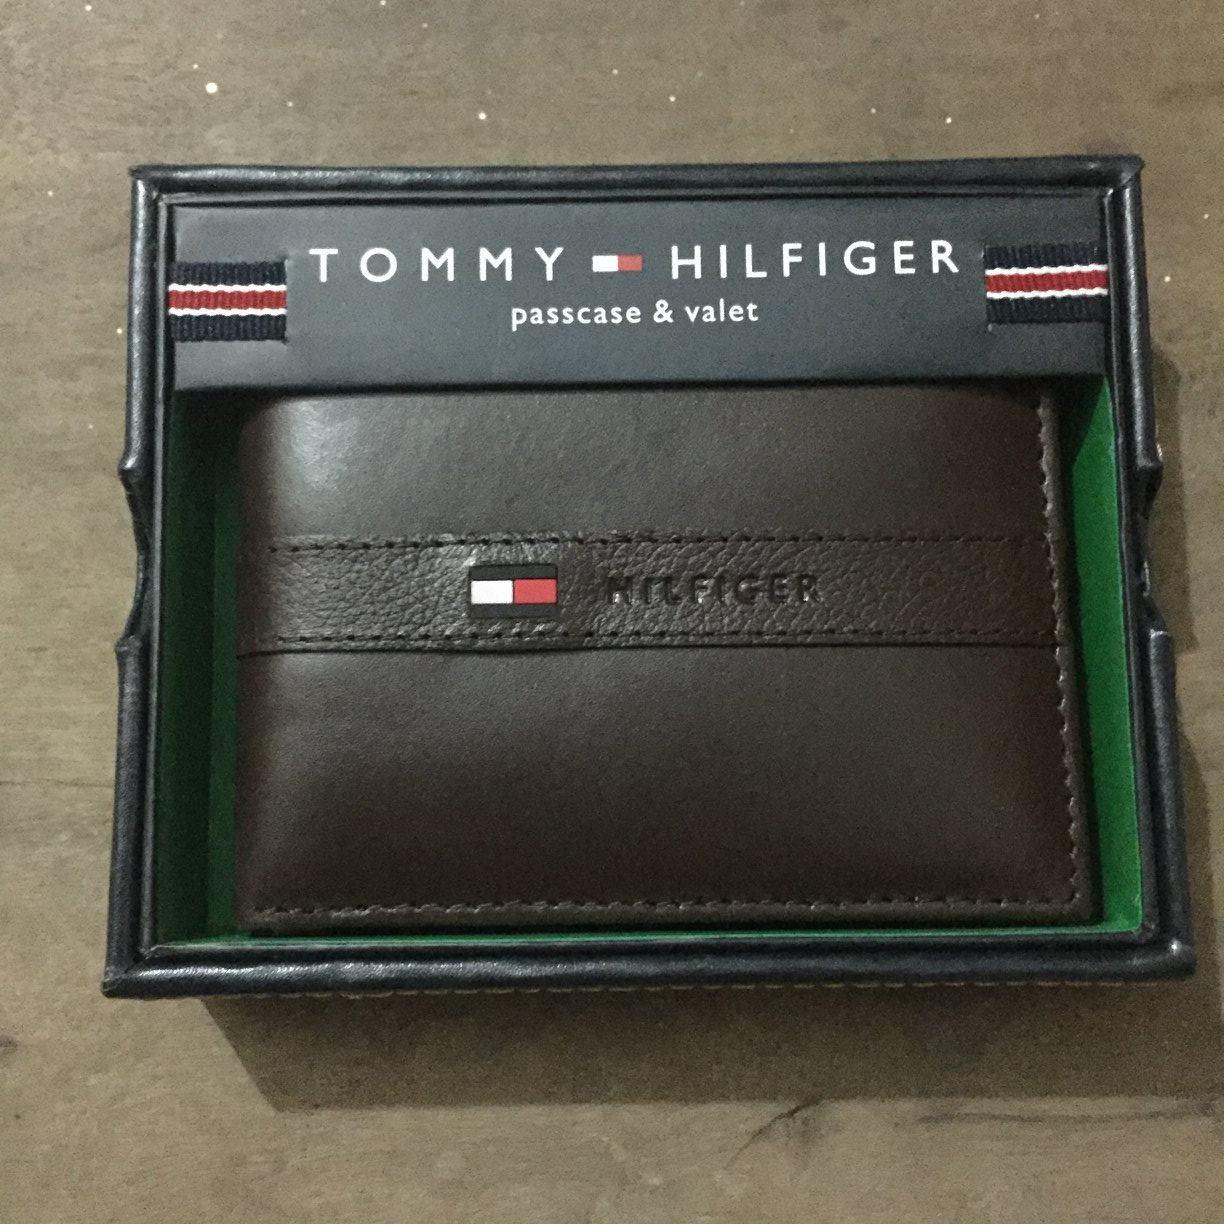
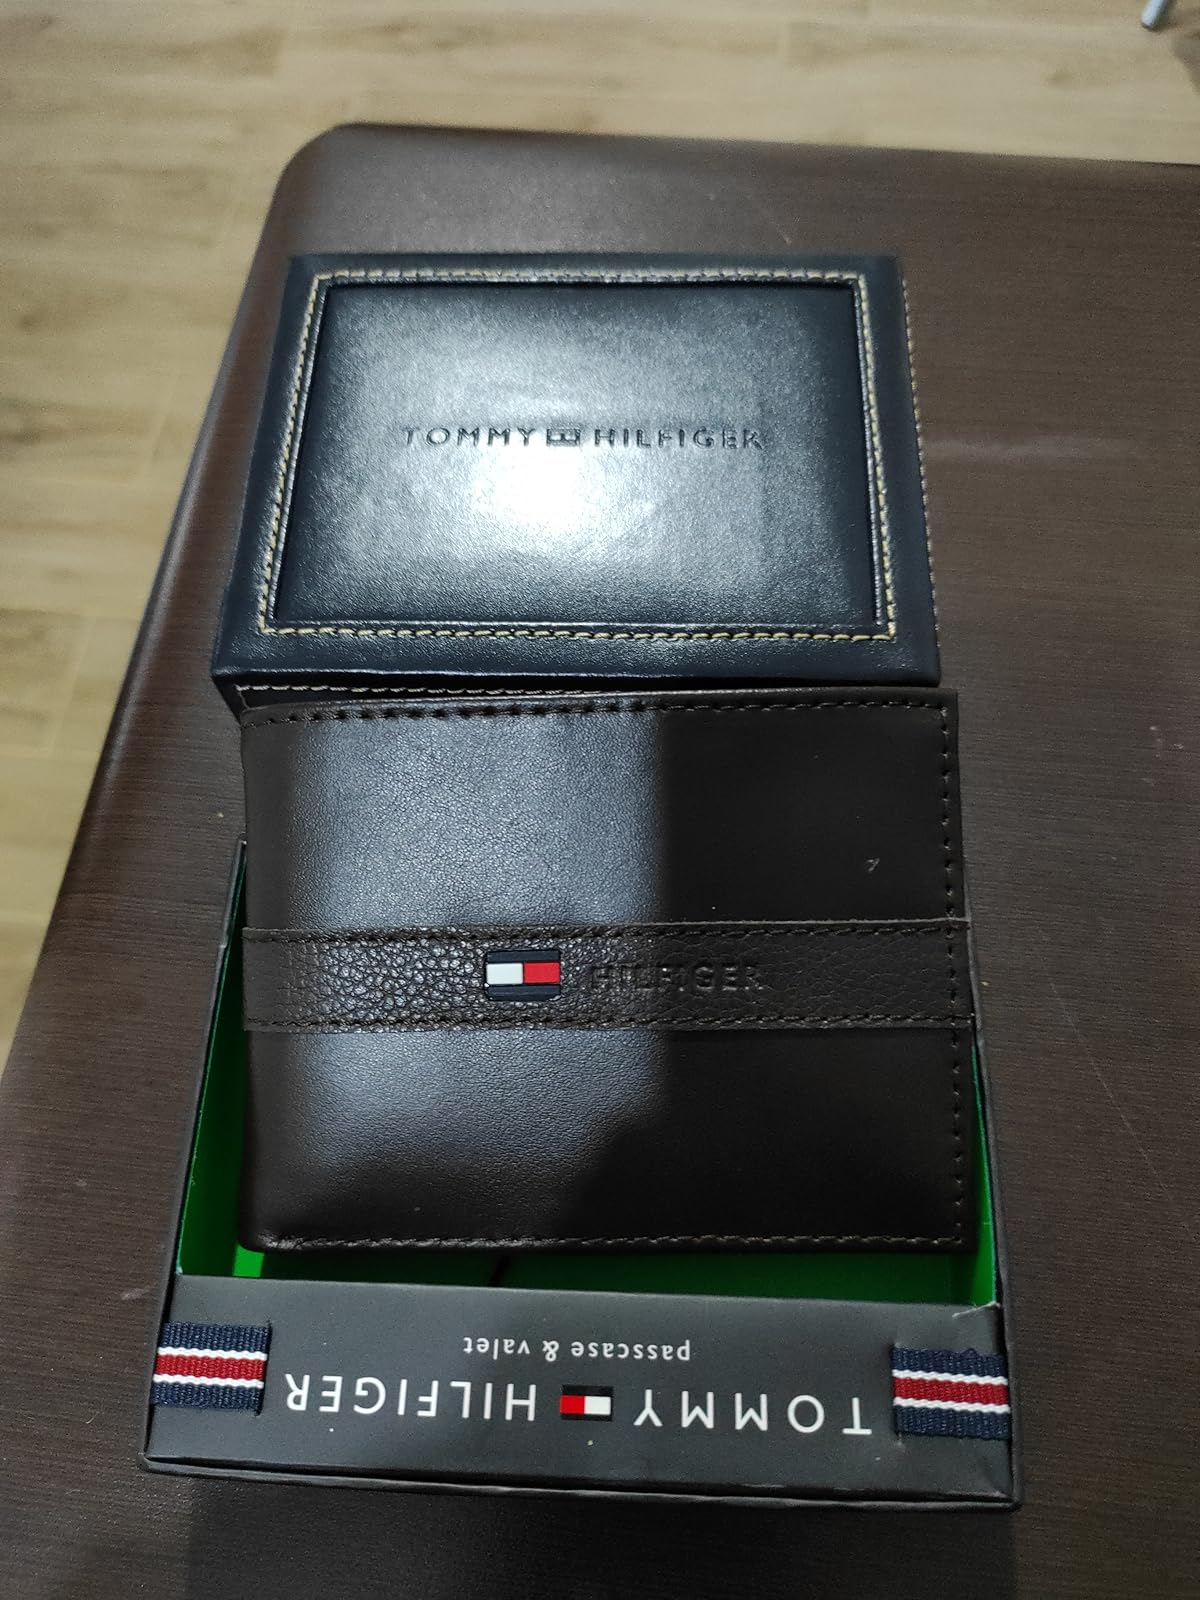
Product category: accessories_wallet
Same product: yes